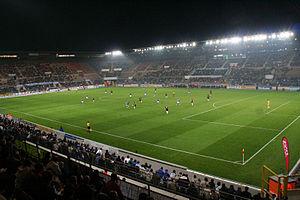
Le stade du Racing Club de Strasbourg à la Meinau
La finale de la Coupe d'Europe des vainqueurs de coupe 1987-1988 est la 28ᵉ finale de la Coupe d'Europe des vainqueurs de coupe, organisée par l'UEFA. Ce match de football a lieu le 1ᵉʳ mai 1988 au Stade de la Meinau à Strasbourg, en France.
Strasbourg est une commune française située dans le département du Bas-Rhin. Préfecture du département, elle est également, depuis le 1ᵉʳ janvier 2016, le chef-lieu de la région Grand Est. Capitale de la région historique d'Alsace, la ville est bordée par le Rhin et frontalière avec l'Allemagne.